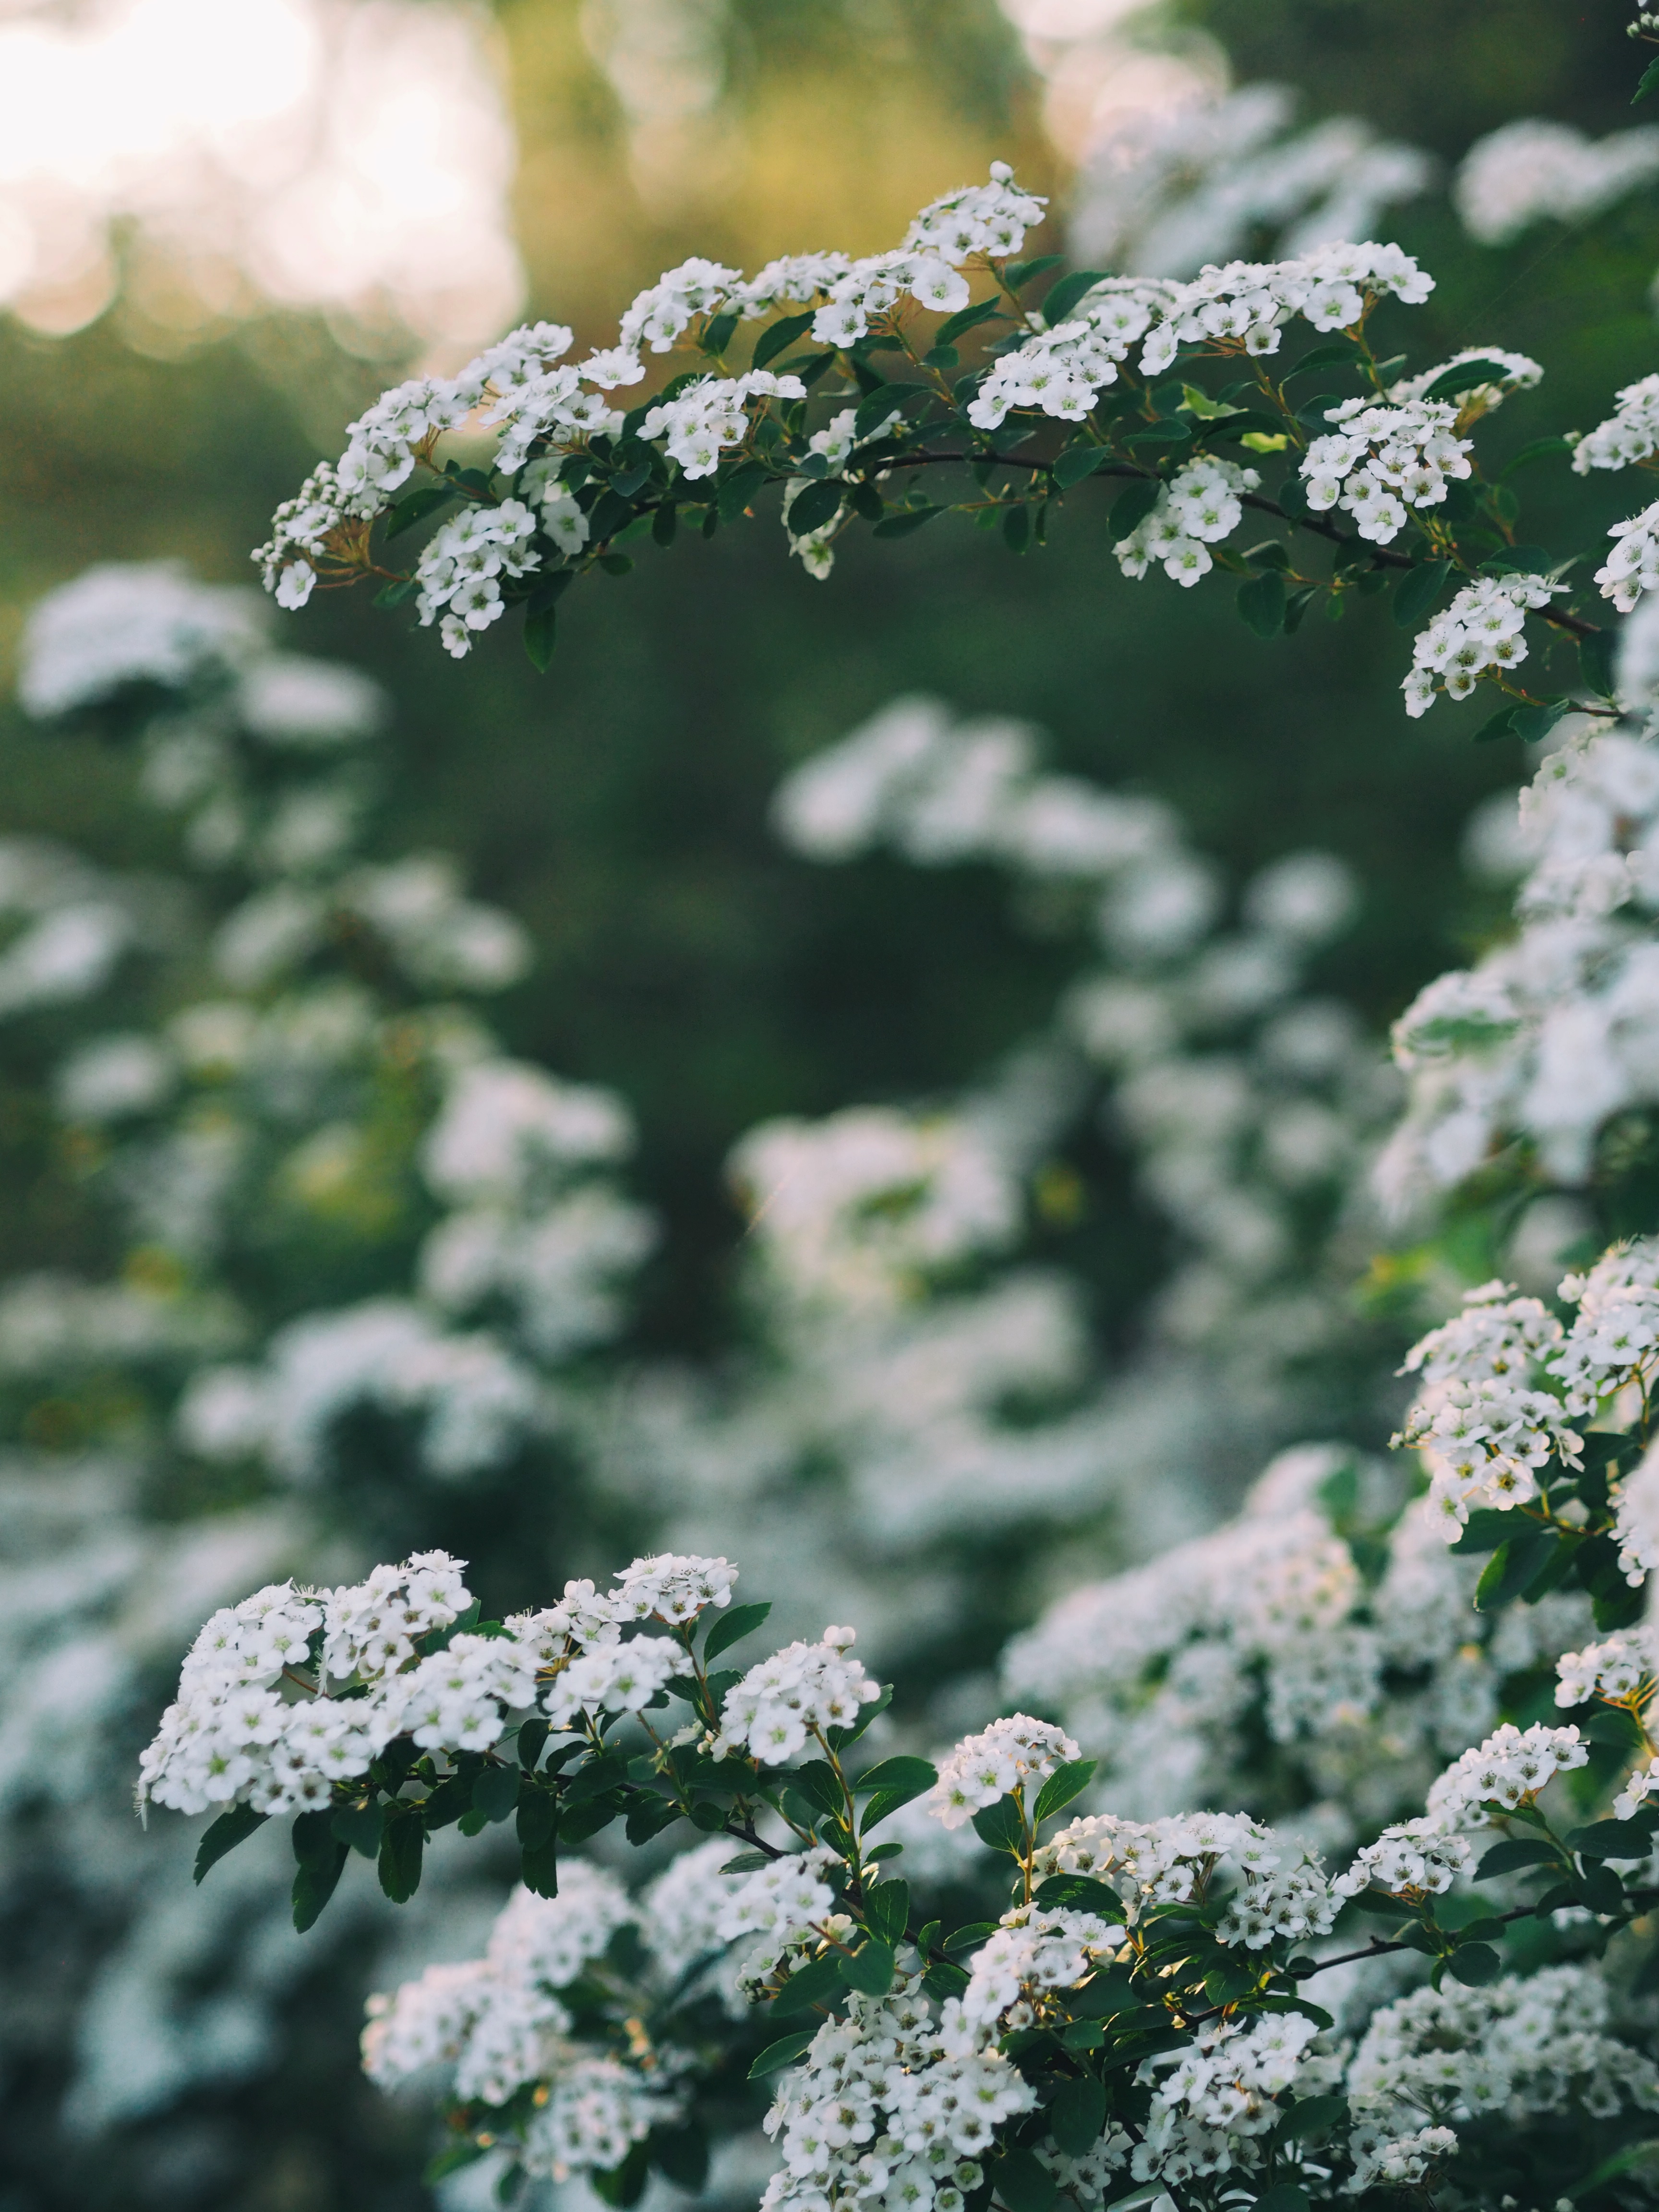
nature, branch, blossom, plant, photography, leaf, flower, frost, spring, green, botany, flora, wildflower, close up, shrub, yarrow, macro photography, anthriscus, flowering plant, daisy family, cow parsley, land plant, apiales, parsley family